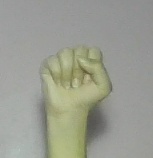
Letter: saad